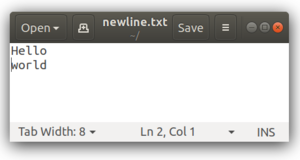
Newline inserted between Hello and world in Gedit on Ubuntu 2018.04